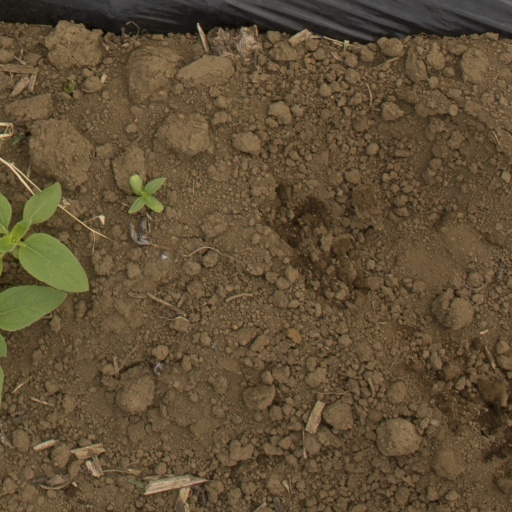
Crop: Jerusalem artichoke